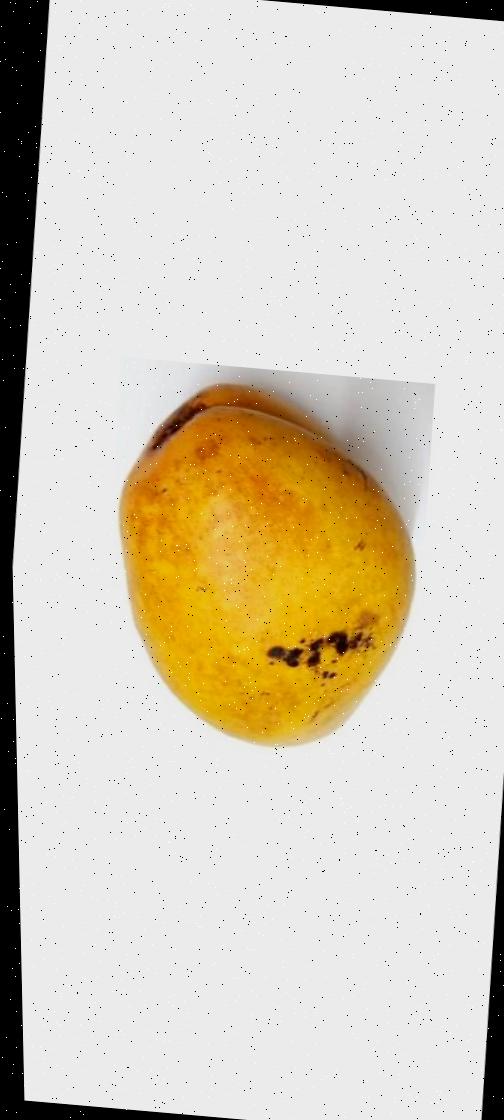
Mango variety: Bari-11